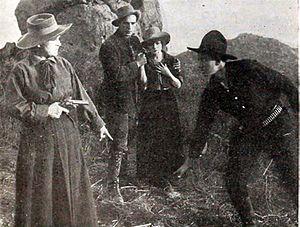
Pay Dirt est un film muet américain, réalisé et interprété par Henry King, sorti en 1916.